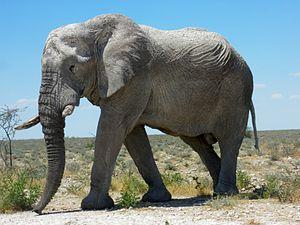
Éléphants au Parc national d'Etosha en Namibie 中文: 普通非洲象在纳米比亚埃托沙国家公园
Un animal national est un animal choisi par une communauté comme son emblème en raison de sa représentativité, soit parce qu'il est caractéristique du territoire considéré, soit encore pour la Nouvelle Zélande le kiwi. Certains pays ont plusieurs animaux nationaux.
Les éléphants sont des mammifères proboscidiens de la famille des Éléphantidés. Ils correspondent aujourd'hui à trois espèces réparties en deux genres distincts. L'Éléphant de savane d'Afrique et l'Éléphant de forêt d'Afrique, autrefois regroupés sous la même espèce d'« Éléphant d'Afrique », appartiennent au genre Loxodonta, tandis que l'Éléphant d'Asie, anciennement appelé « éléphant indien », appartient au genre Elephas. Ils se différencient par certaines caractéristiques anatomiques, les éléphants d'Asie étant en général plus petits avec des oreilles plus petites, ou encore une différence du bout de la trompe. Ces espèces survivantes font localement l'objet de programmes ou de projets de réintroduction et de protection.
L'amble est une sorte d'allure de marche rapide de certains quadrupèdes. Il est possible d'entendre des termes comme aller l'amble ou aller à l'amble.